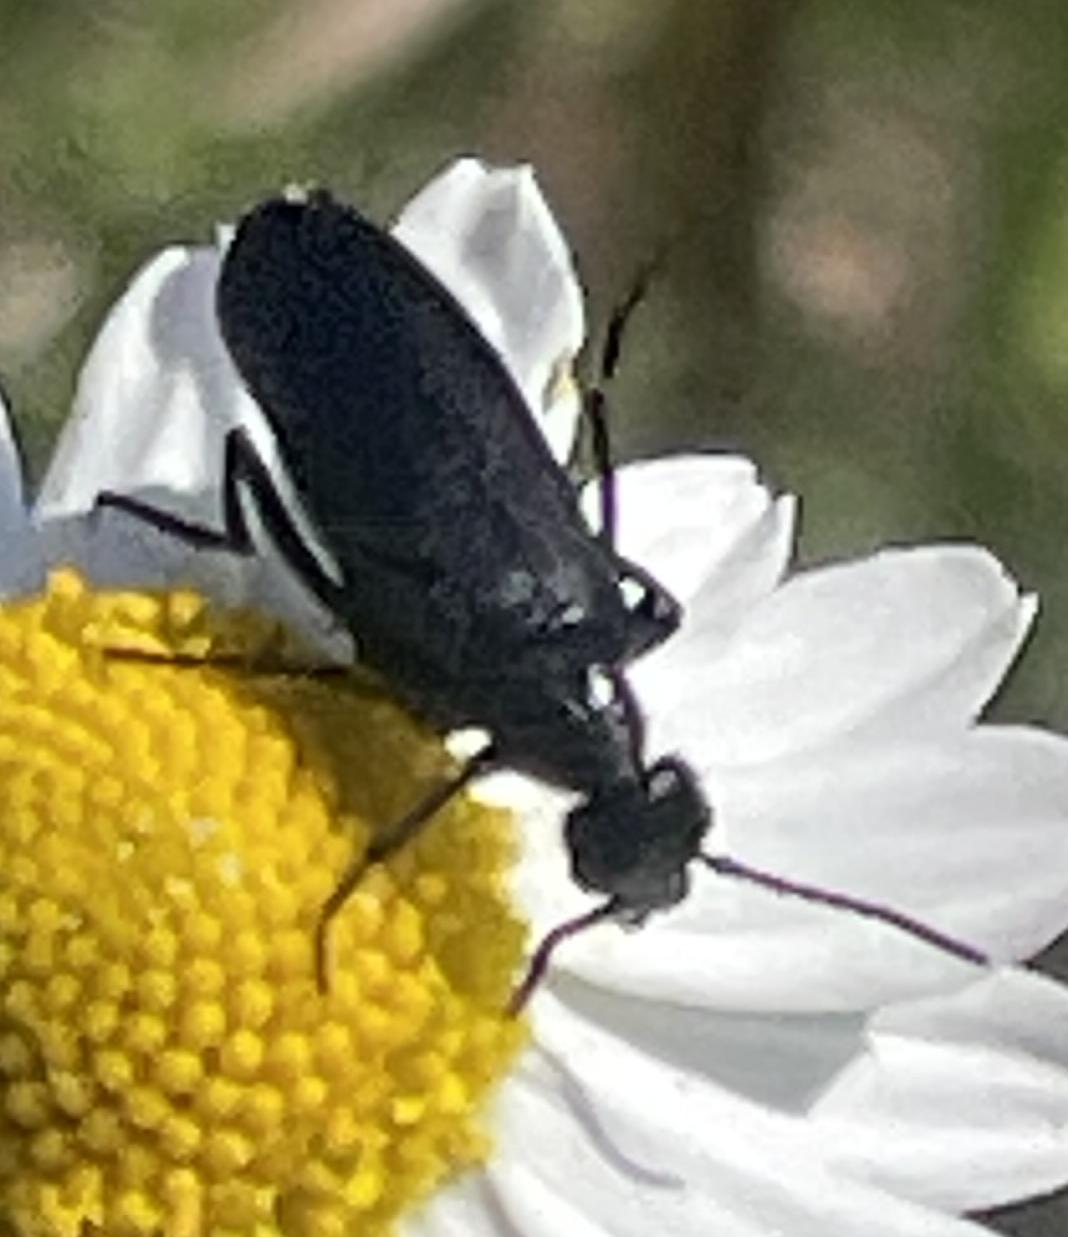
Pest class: occasional_pest